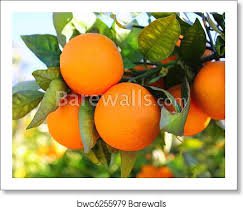
Label: Orange